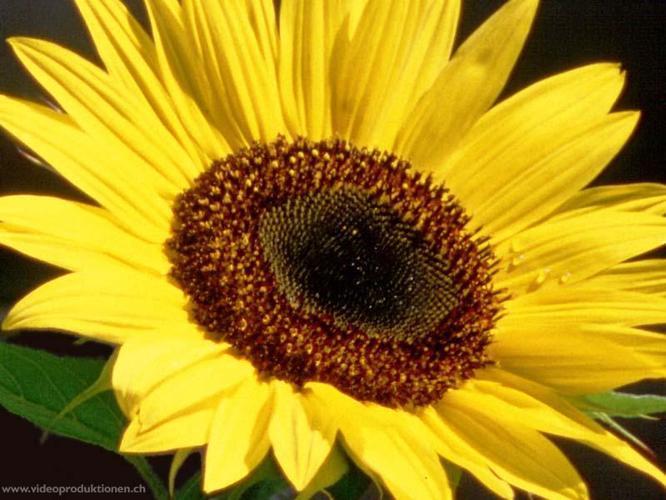
Flower: Sunflower